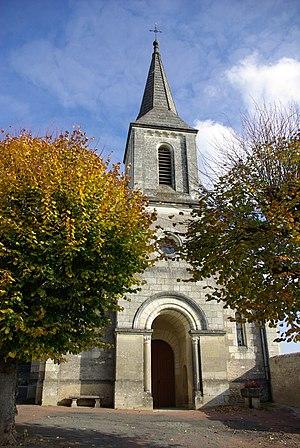
Saint-Michel-sur-Loire est une ancienne commune française du département d'Indre-et-Loire, dans la région Centre-Val de Loire.